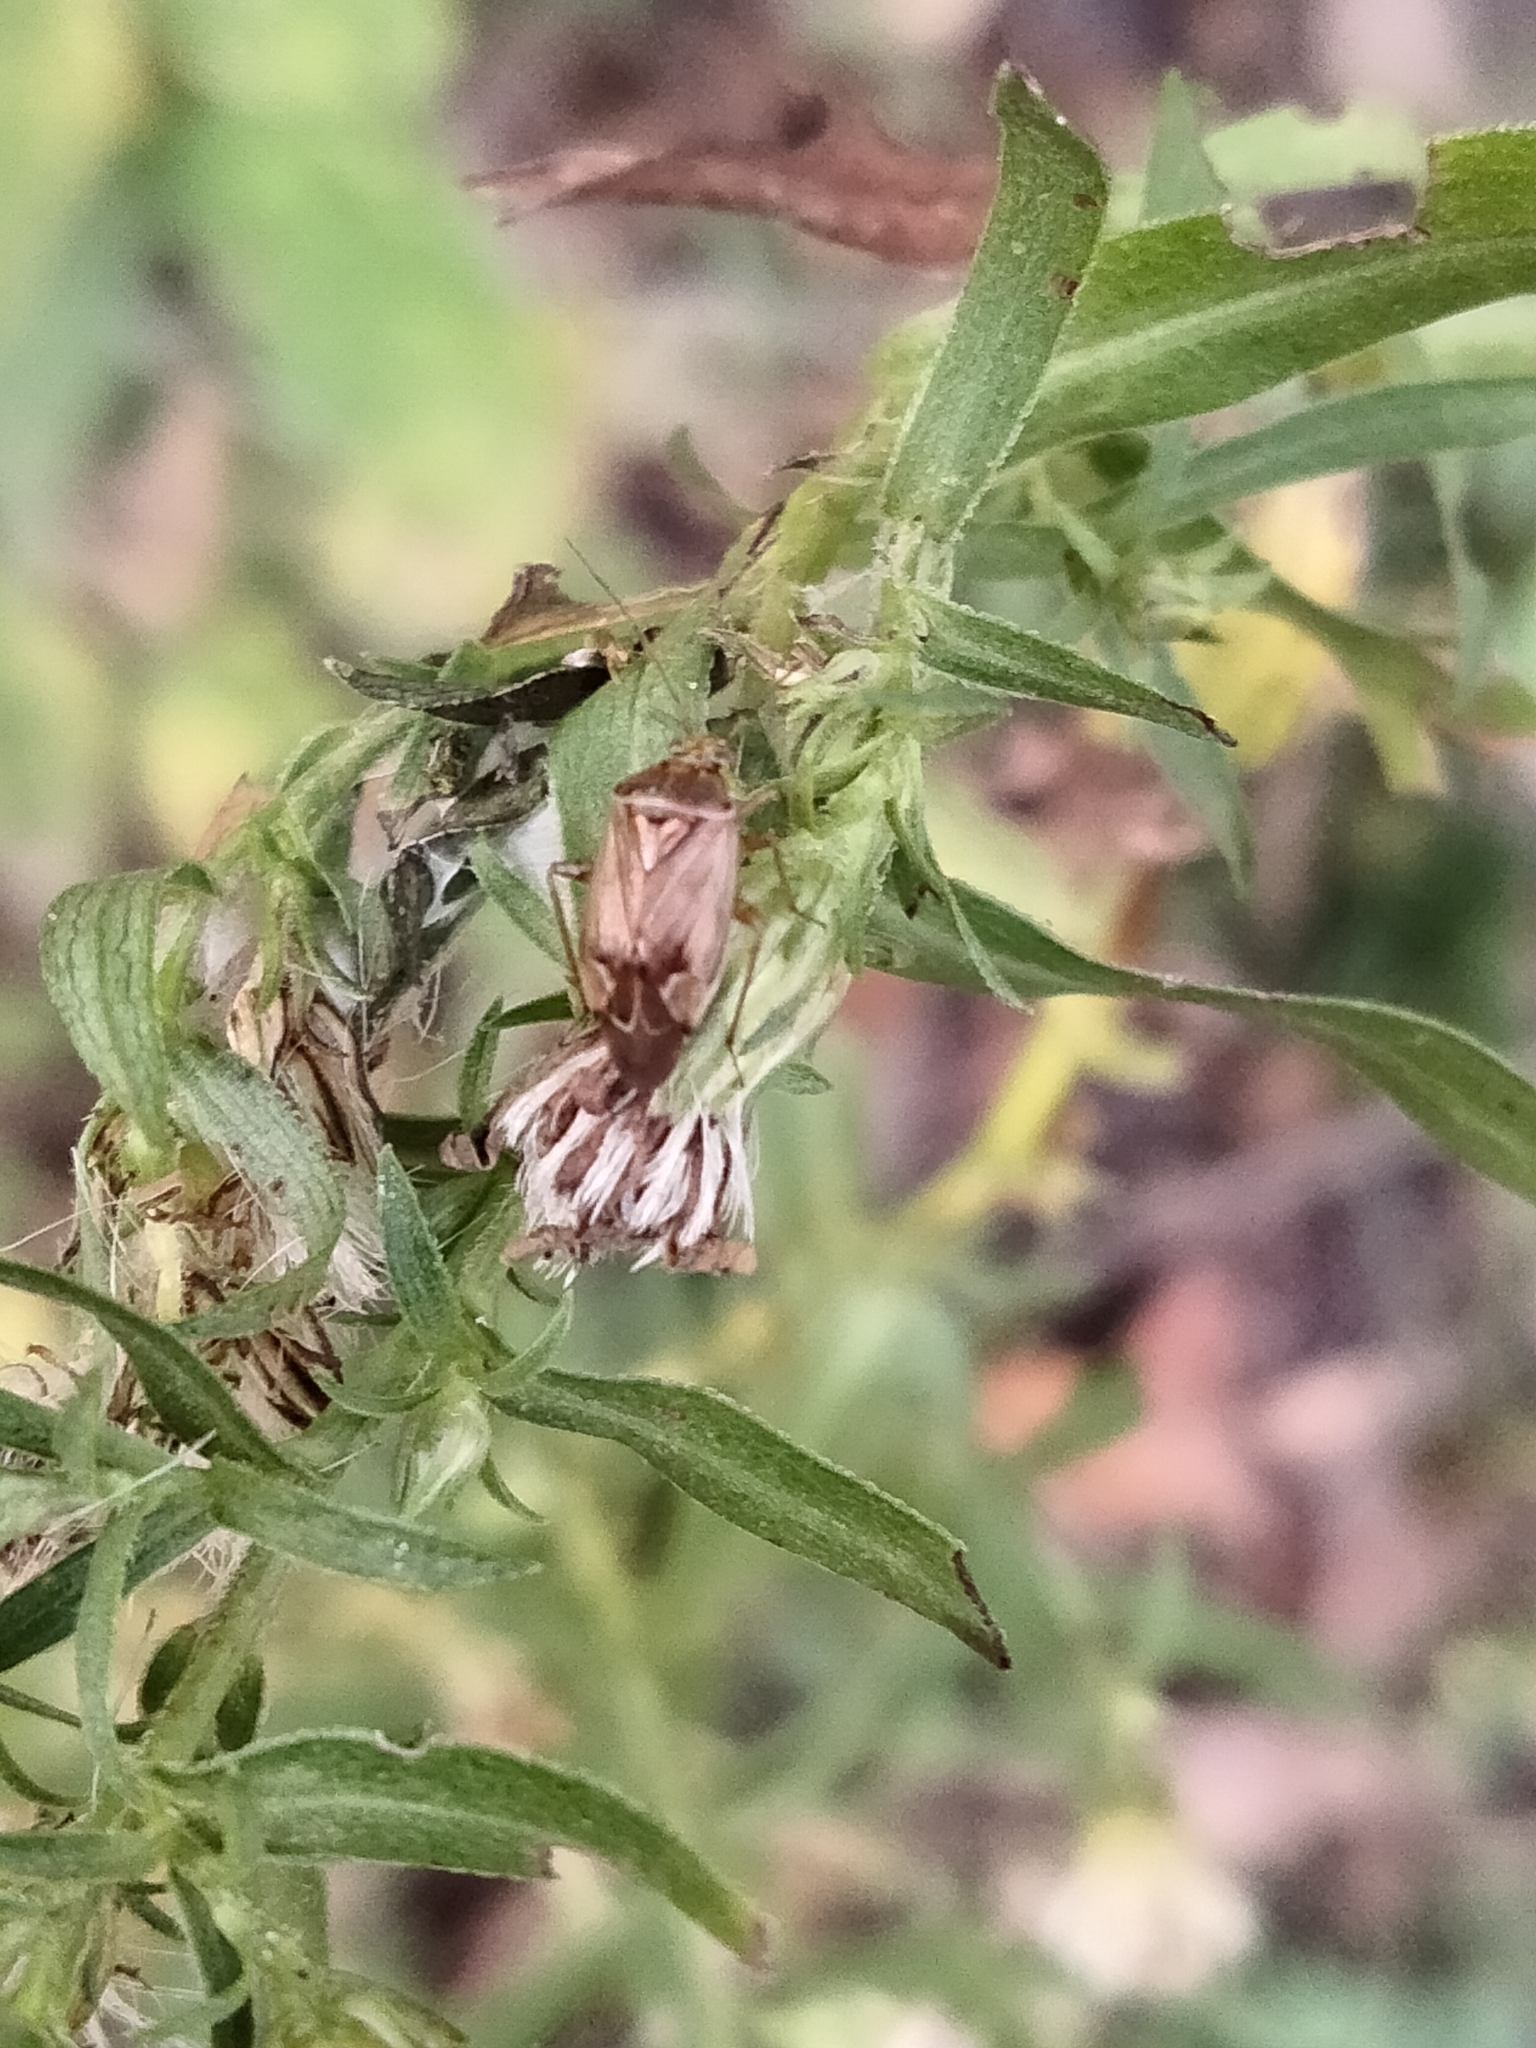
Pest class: lygus_bug